Mara Branković

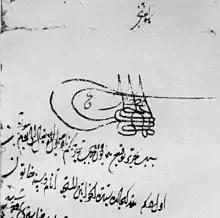
A letter from Mehmed the Conqueror to his stepmother Mara Despina Hatun (1459)

According to the chronicle of George Sphrantzes, Mara was going back to her parents when Murad II died, dating her return to 1451. Sphrantzes records that the widow rejected a marriage proposal by Constantine XI, Byzantine Emperor. Sphrantzes records that when her parents died (in 1456–1457), Mara joined the court of her stepson Mehmed II. According to Nicol, Mara maintained a presence at court but was also offered her own estate at "Ježevo". Nicol identifies Ježevo with the modern settlement of near Serres. When Mehmed became sultan, she often provided him with advice. Her court at Ježevo included exiled Serbian nobles.